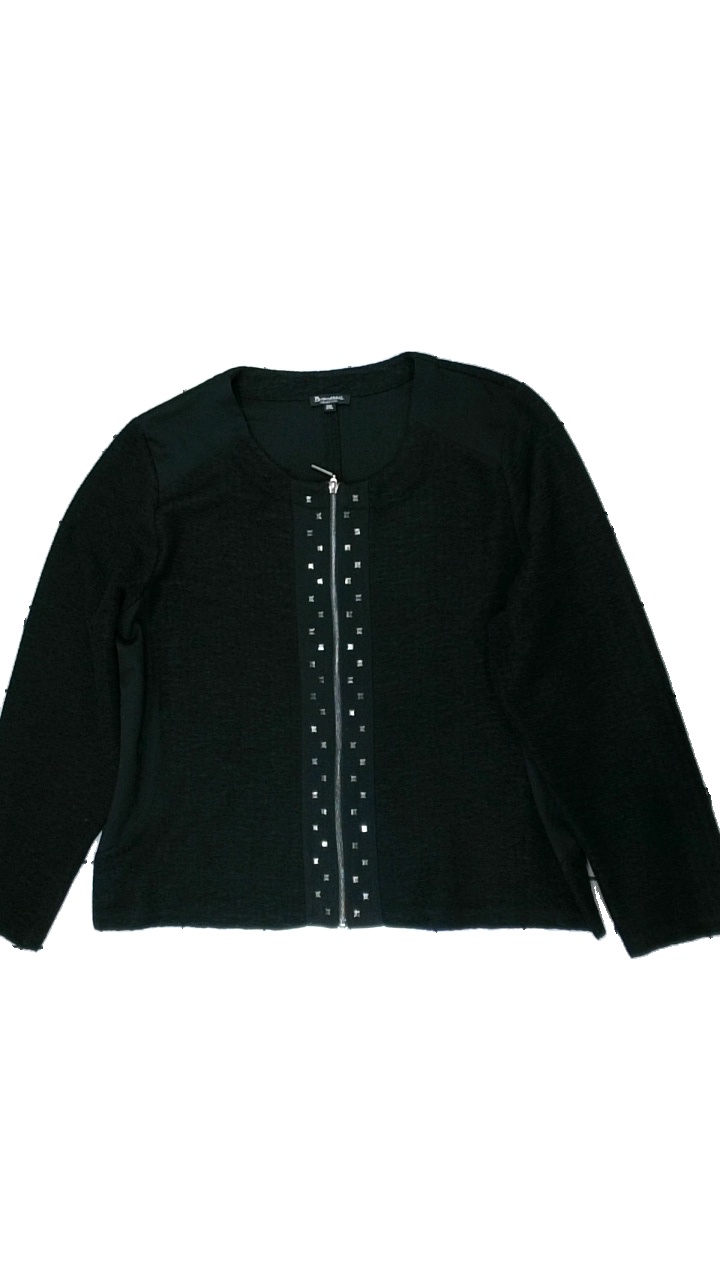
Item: Top (Ladies)
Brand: Brandtex
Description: svart långärmad tröja med metall "stenar" fram och dragkedja, mycket nopprig över hela
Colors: Black
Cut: Regular
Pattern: Metallic
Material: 100% polyester
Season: All
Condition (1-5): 2
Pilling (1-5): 2
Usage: Export
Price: <50